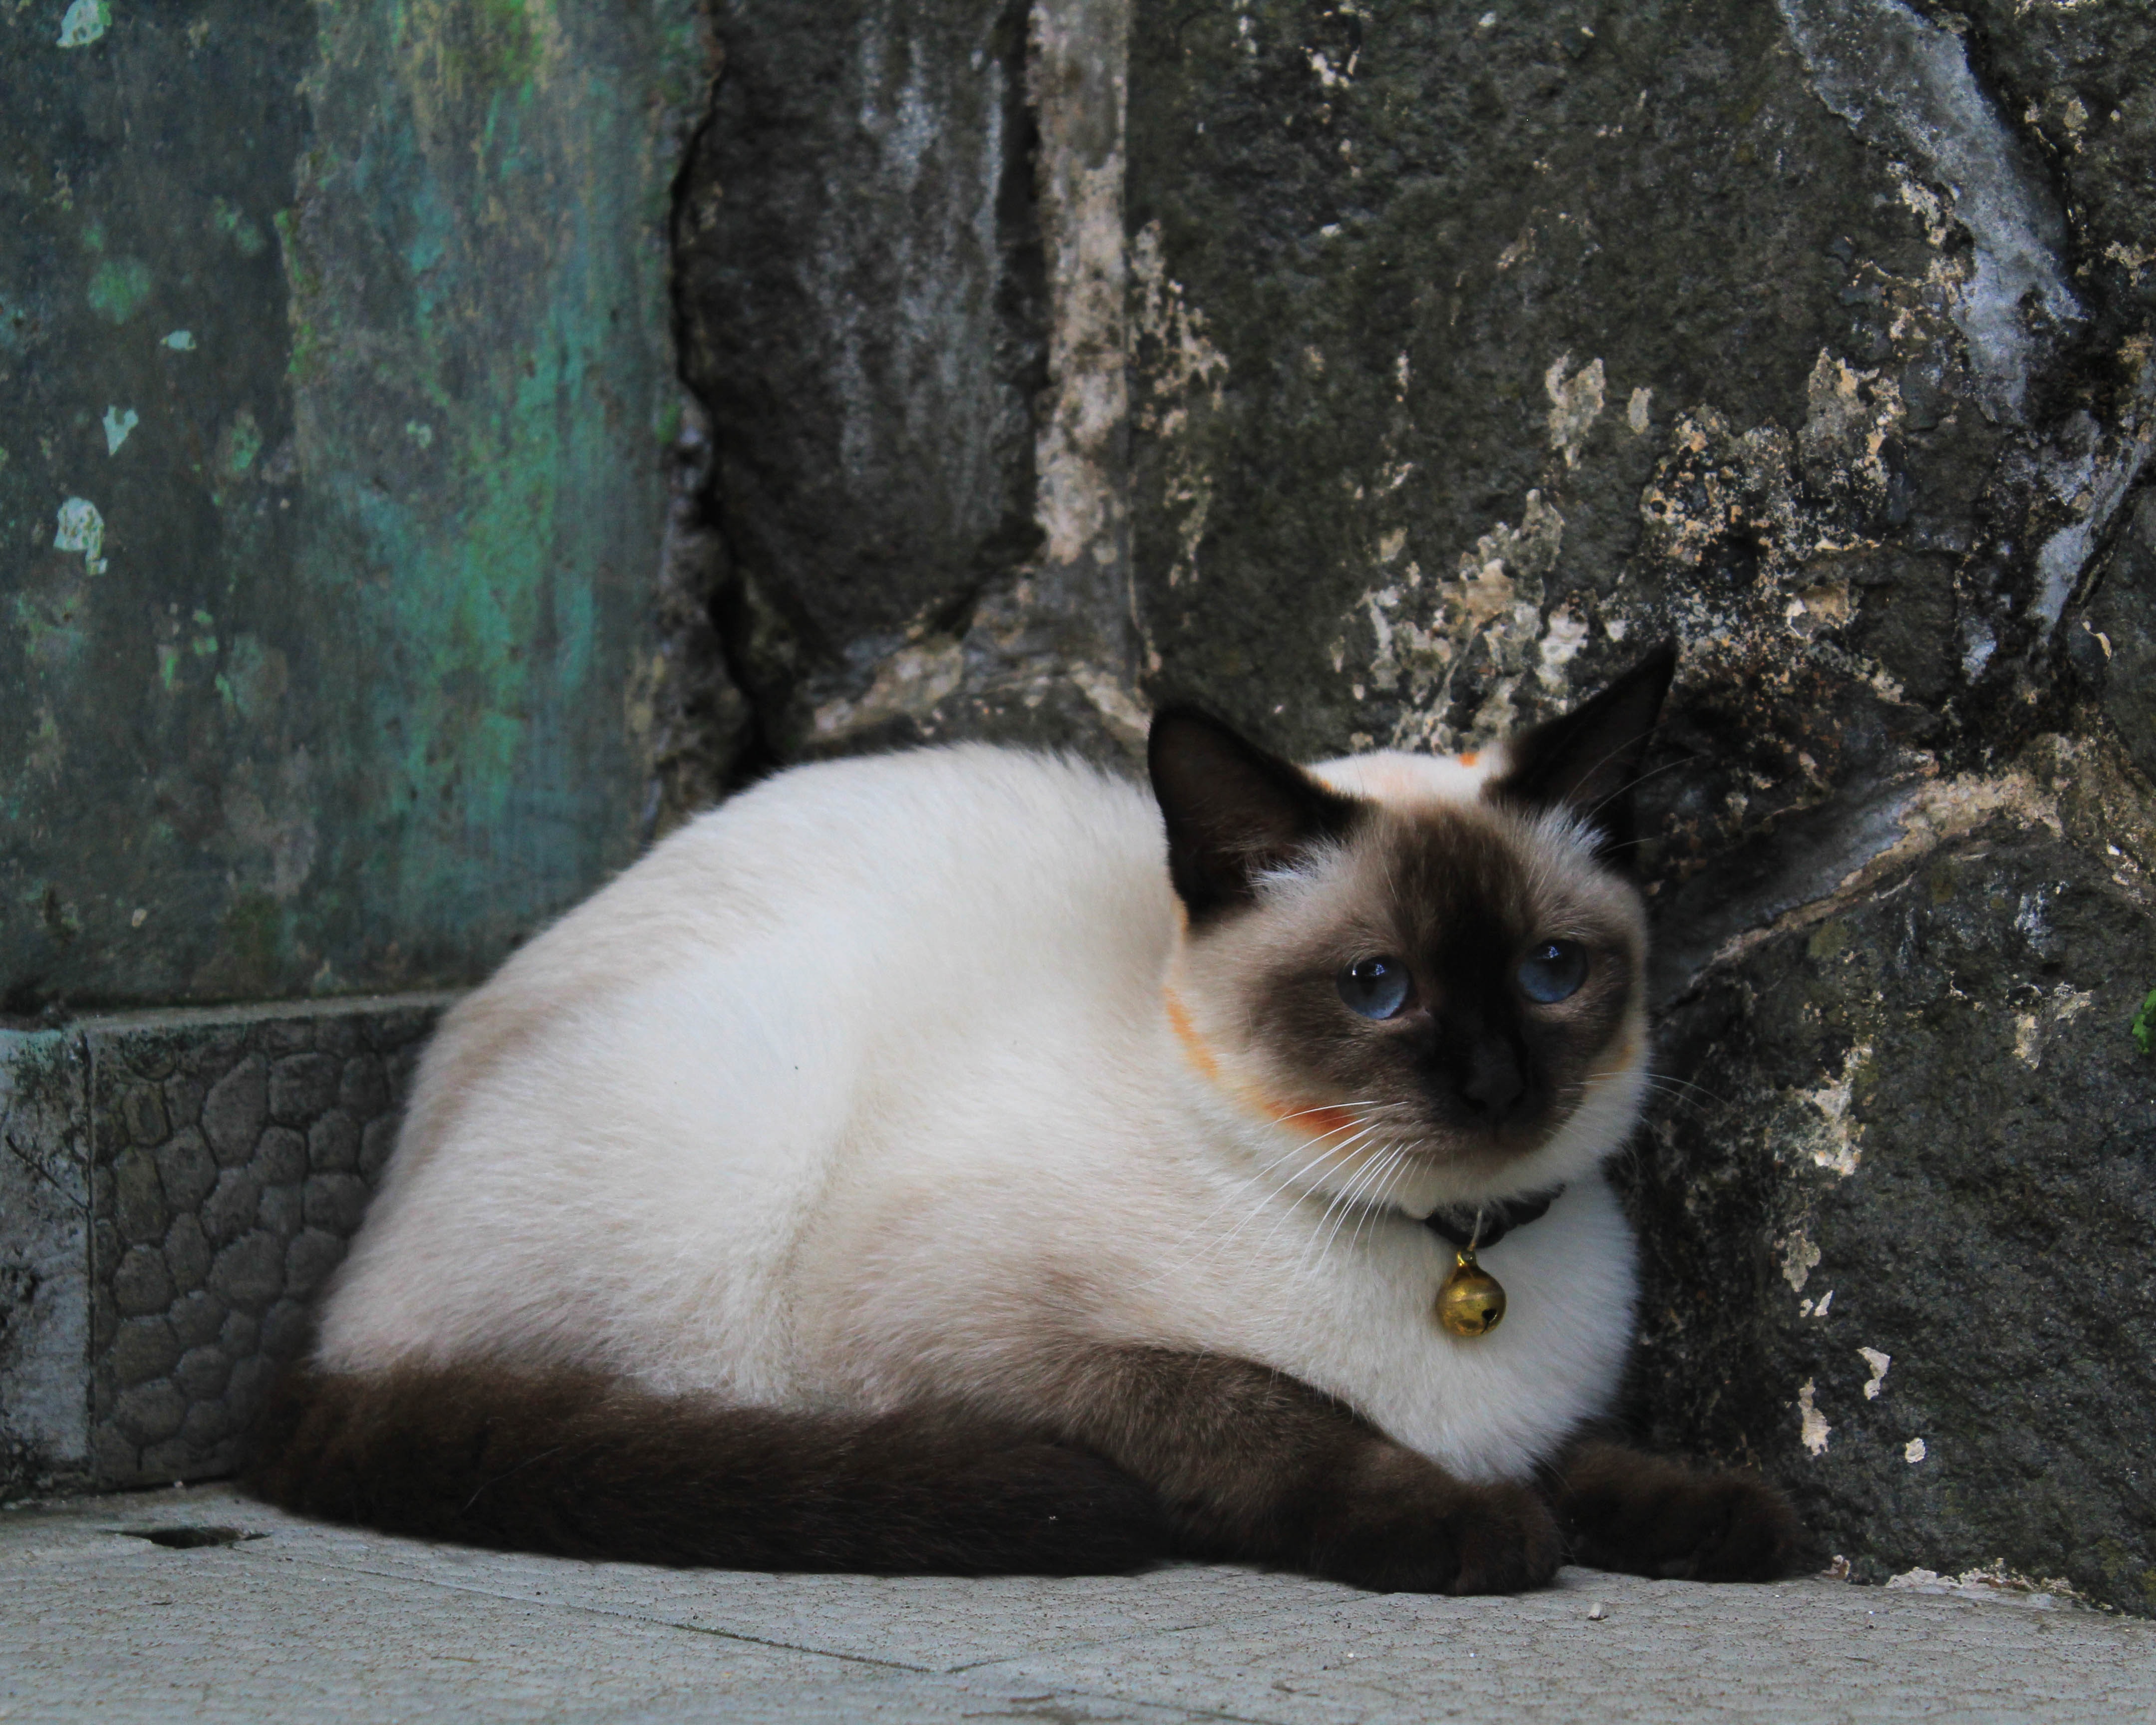
cat, mammal, vertebrate, small to medium sized cats, siamese, felidae, whiskers, thai, balinese, eye, carnivore, snout, birman, burmese, asian, iris, Ojos azules, snowshoe, himalayan, tonkinese, aegean cat, domestic short haired cat, german rex, fawn